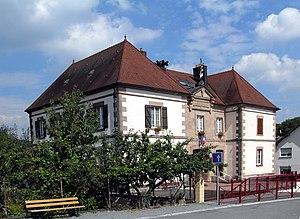
La mairie de Champey
Champey est une commune française, située dans le département de la Haute-Saône en région Bourgogne-Franche-Comté.